E.H. Higgins House

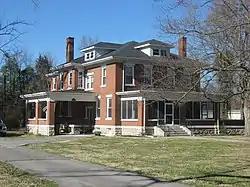

The E. H. Higgins House, at 1530 E. 7th St. in Hopkinsville, Kentucky, is an American Four Square house built in 1920. It was listed on the National Register of Historic Places in 1984.